Tiger Sarll

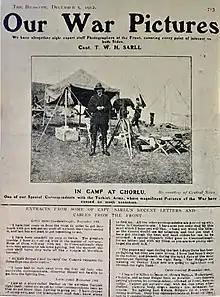
A picture of Capt Tiger Sarll in the Balkan War featured in the Bioscope

Sarll, after returning from Mexico, found a job as a cameraman for Warwick Film Company. He managed to film (unbeknownst to him) Emily Davison throwing herself under the King's horse in 1913. Sarll persuaded his employers, Pathé Gazette, to send him to Istanbul to film the First Balkan War. Sarll teamed up with Sir Hubert Wilkins to capture pictures of the Battle of Lule Burgas. Narrowly avoiding execution at the hands of the Bulgars, Sarll had to bribe his captors with £400 in gold to let him go. Sarll claimed he had to cut up his films into small pieces to post them in order to avoid the Turkish censors. Sarll returned to England in 1913.